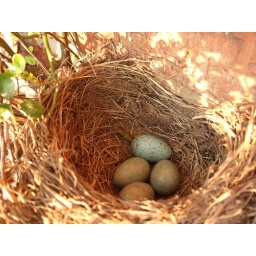
blackbird nest in the climbing rose at the side of our front door